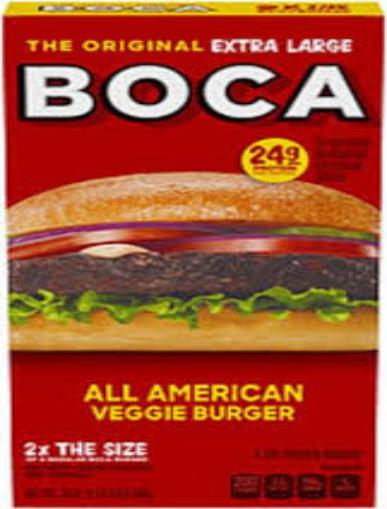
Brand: Boca Burger
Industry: Food